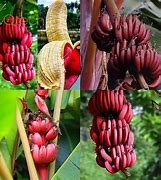
Label: banana